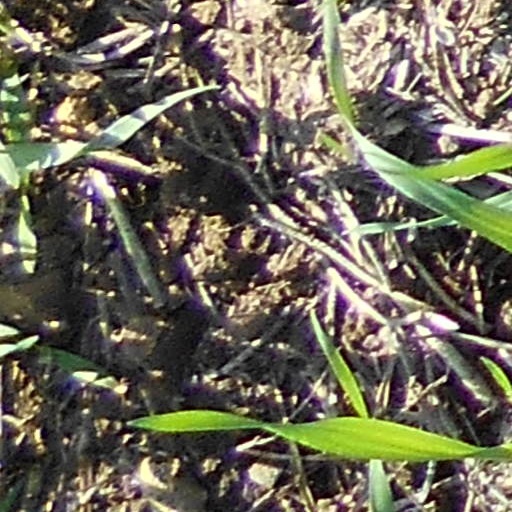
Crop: wheat